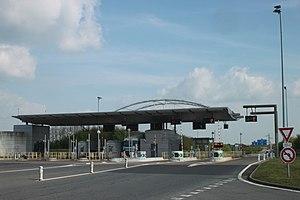
Péage Cholet-sud, A87, Fr-49-Cholet.
L'autoroute A87 est une autoroute des Pays de la Loire, gérée par les Autoroutes du Sud de la France, qui relie Angers à la Roche-sur-Yon via Cholet. Cette autoroute est raccordée à l'A11, permettant de relier directement Paris à la Vendée ce qui présente un avantage pour le tourisme et le dynamisme économique de ce département.
La France comptait en 2014, un réseau autoroutier d'environ 11 882 km, dont 9 048 km à péage, à travers tout le pays. Il s'agit du quatrième réseau mondial et du sixième en incluant les voies express d'au moins 2 × 2 voies. En effet, certaines régions comme la Corse et une grande partie de la Bretagne ne disposent pas d'autoroutes mais de voies express. Ainsi, neuf départements ne sont desservis par aucune autoroute structurante, en partie à cause du relief : l'Ardèche, la Charente, la Haute-Corse, la Corse-du-Sud, les Côtes-d'Armor, le Finistère, le Gers, le Morbihan et la Haute-Saône. Tous le sont en revanche par des voies express. L'outre-mer ne possède qu'une seule autoroute : l'autoroute A1, en Martinique.